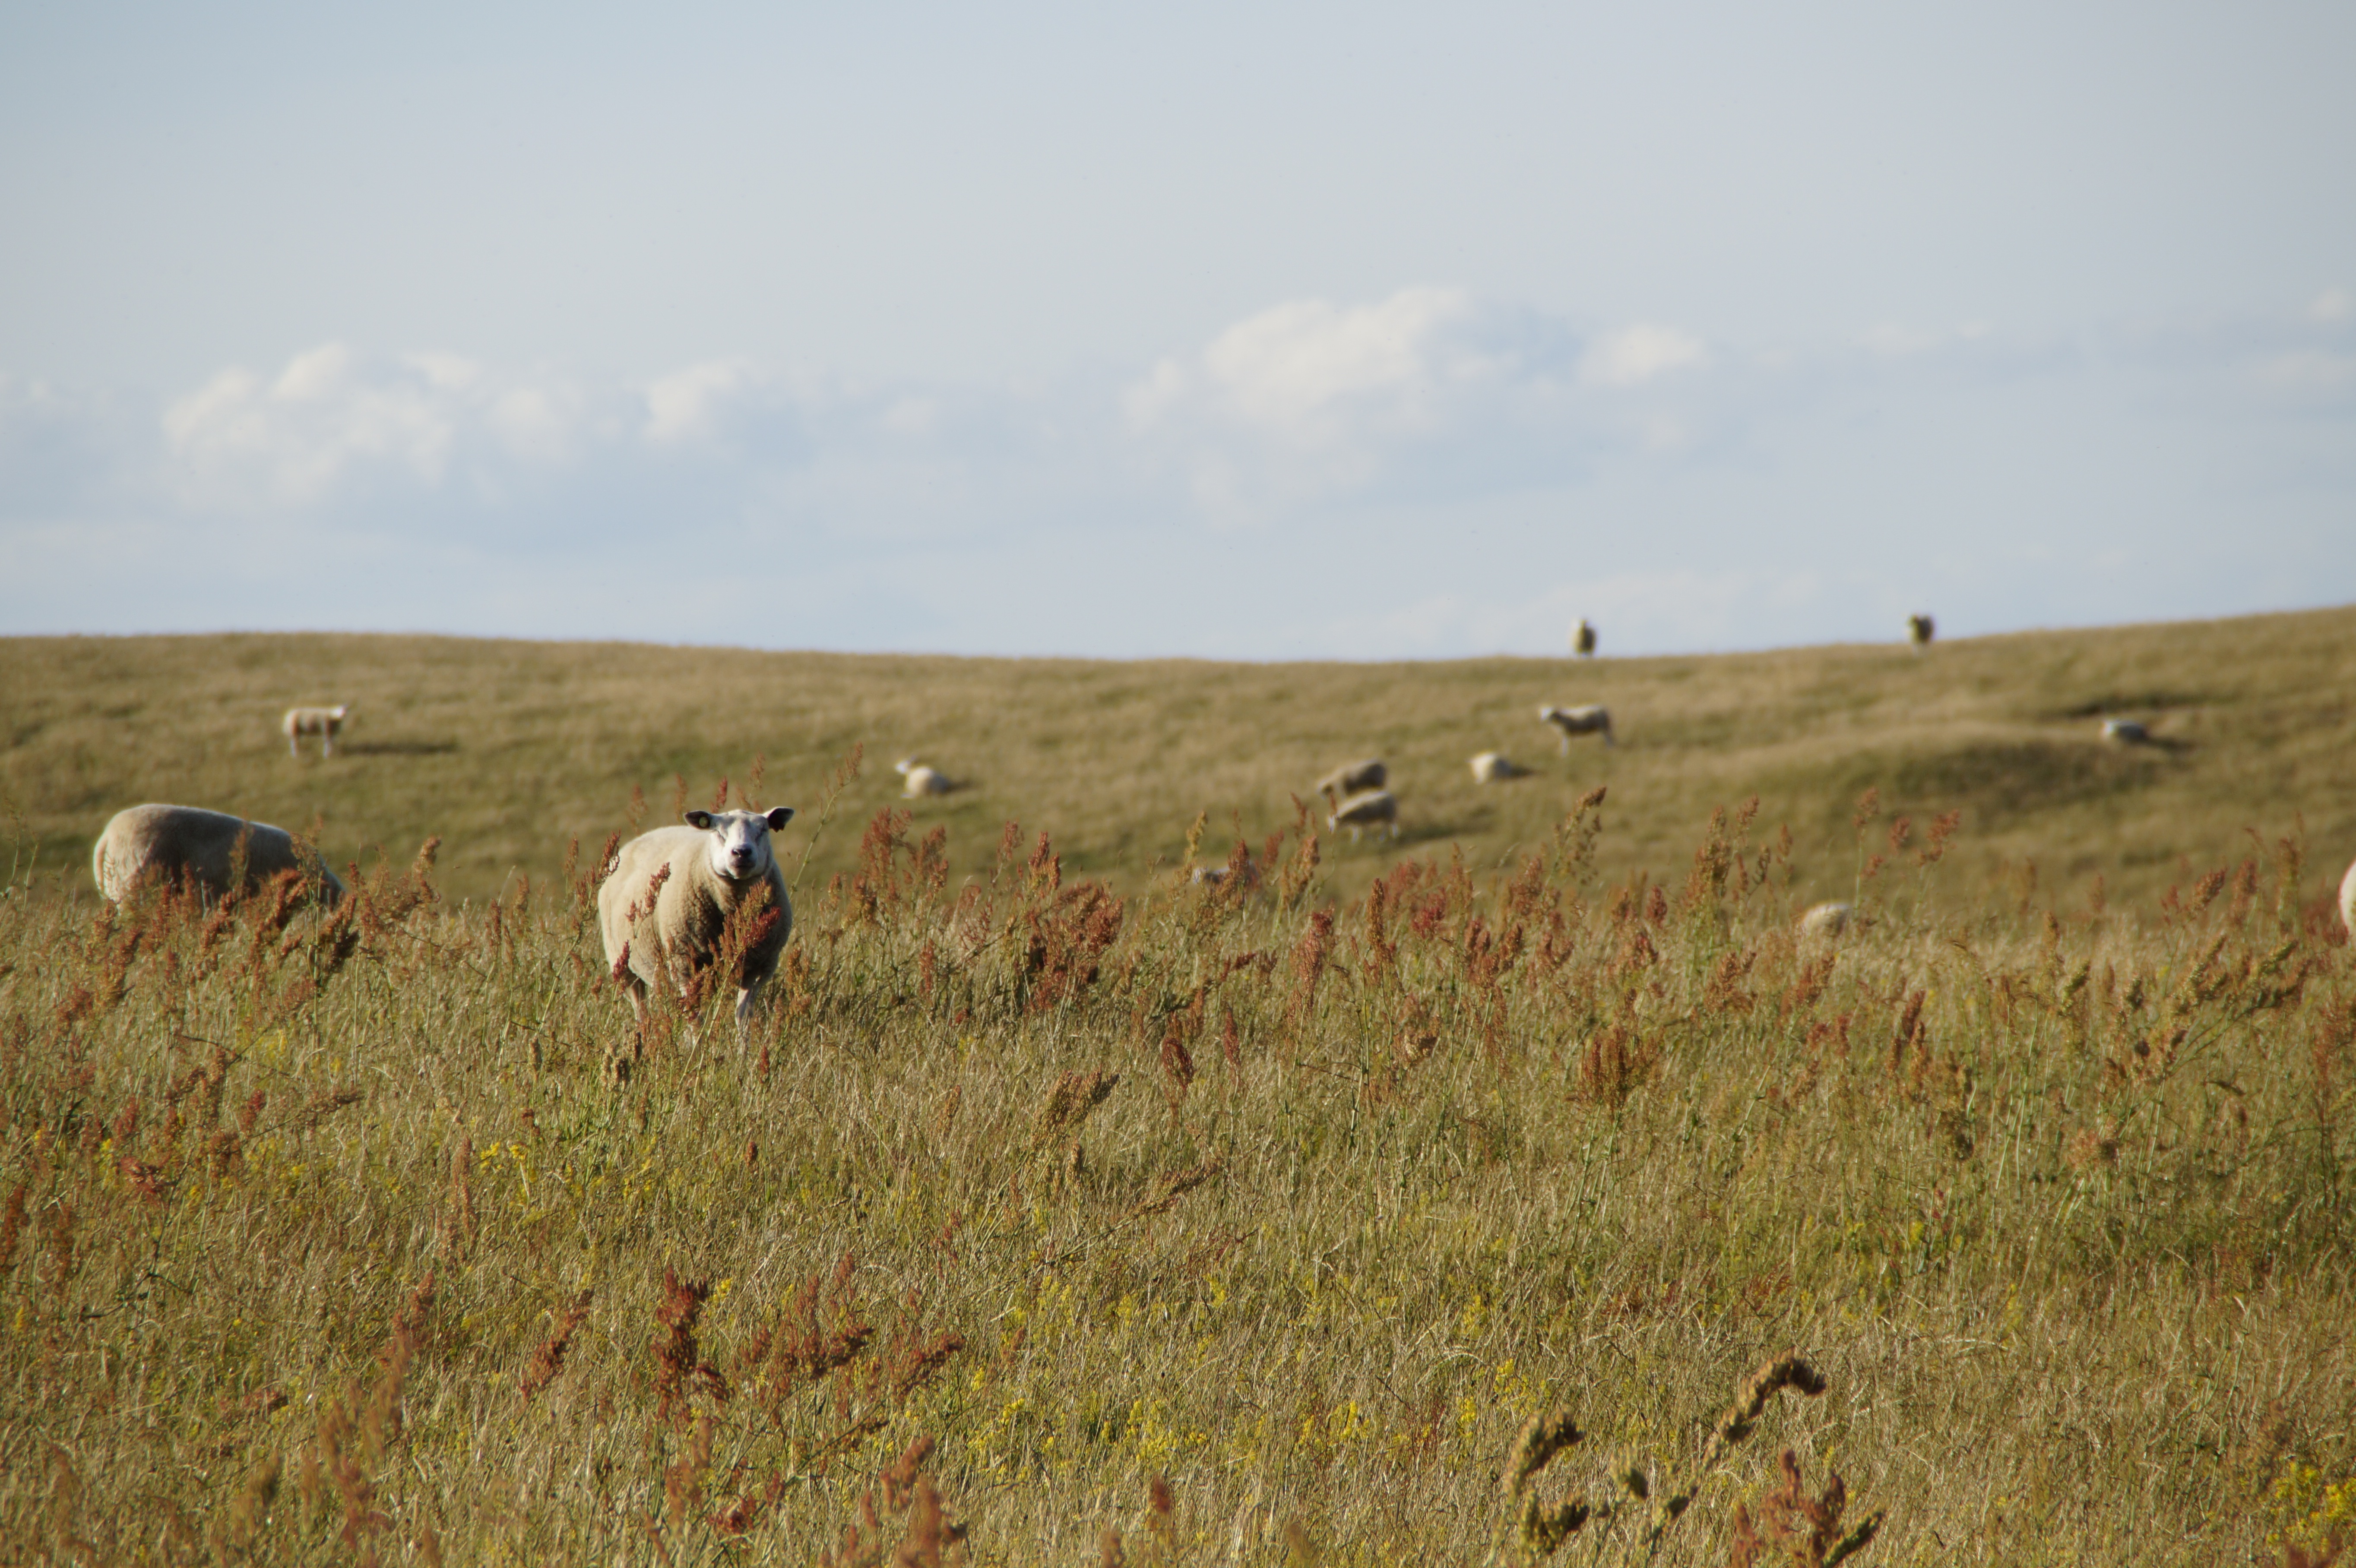
grass, field, meadow, prairie, wildlife, herd, pasture, grazing, sheep, fauna, savanna, plain, graze, grassland, sweden, habitat, ecosystem, steppe, rural area, sheep pasture, coastal vegetation, natural environment, grass family, cattle like mammal, ecoregion